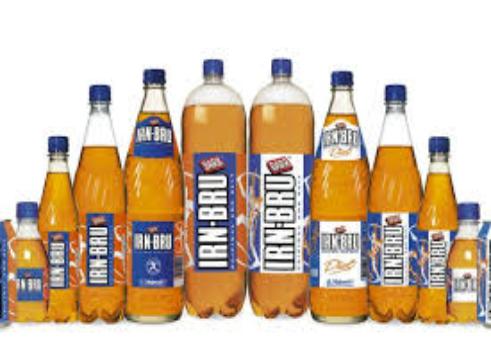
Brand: Irn Bru Bar
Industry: Food